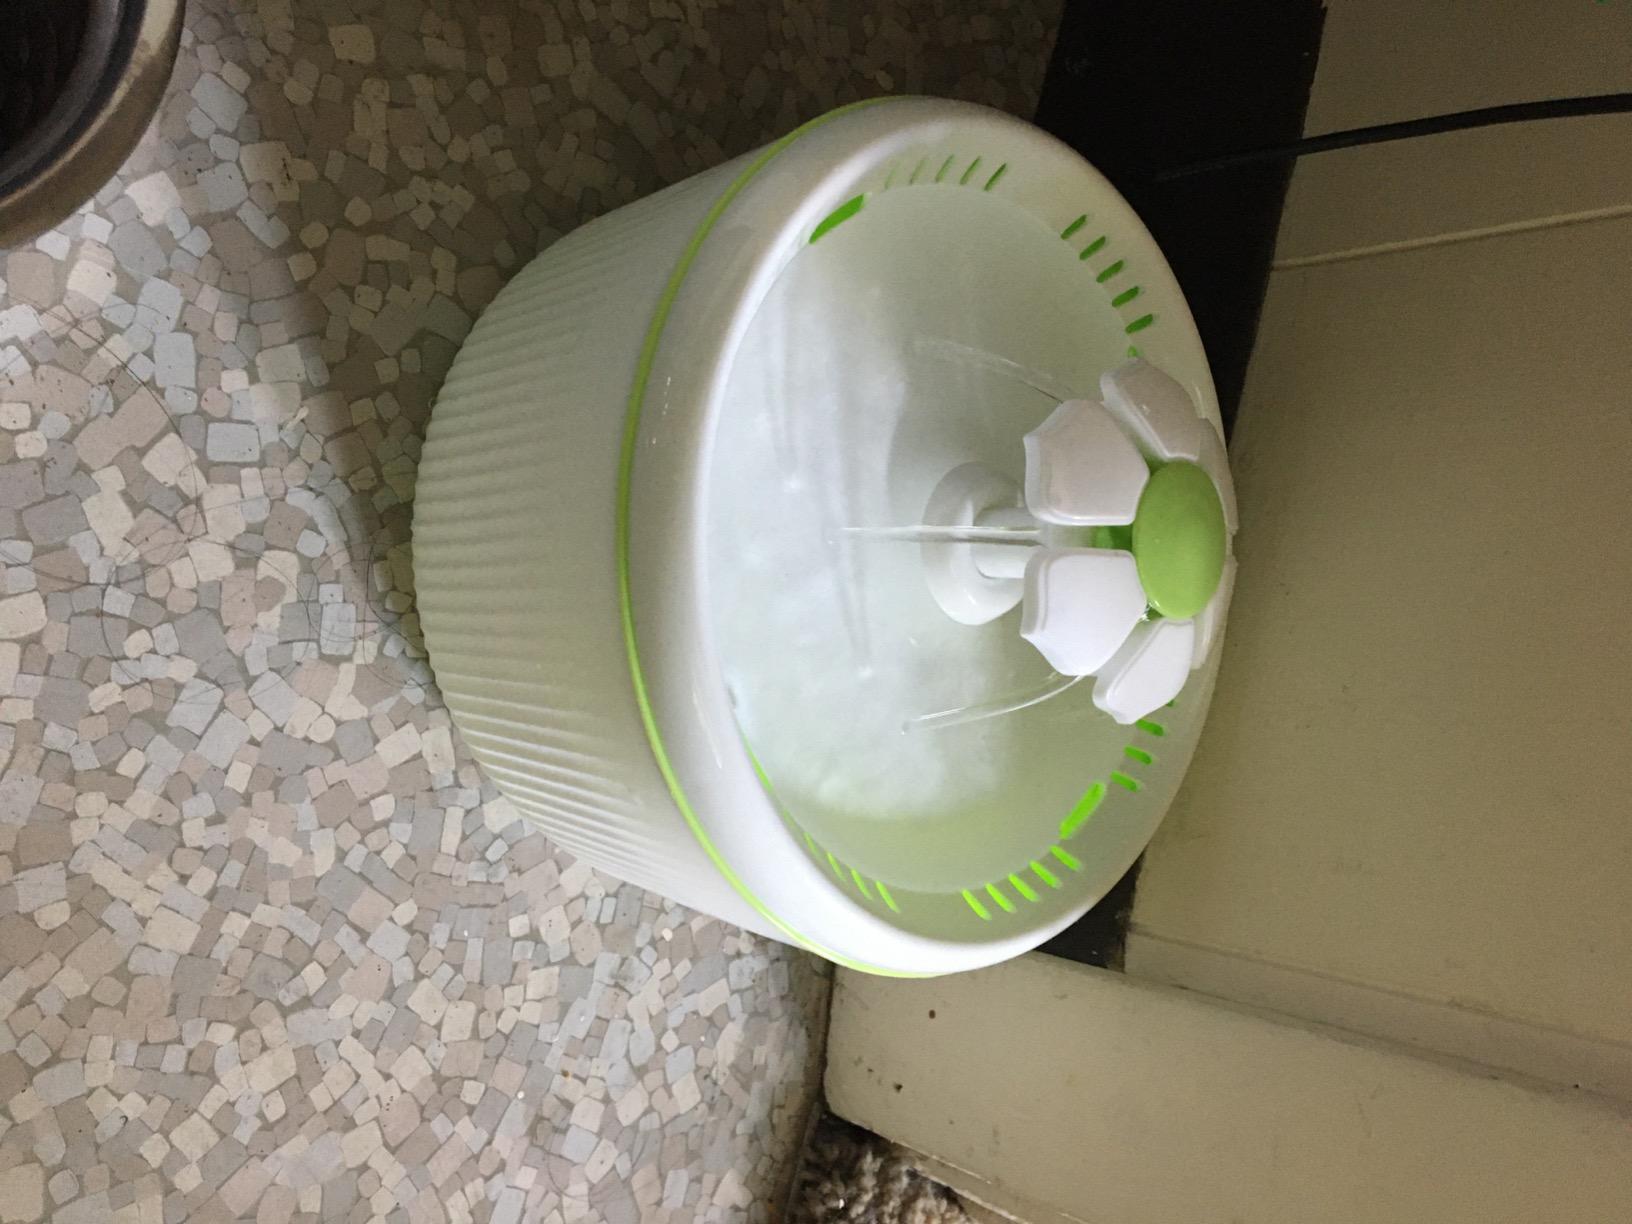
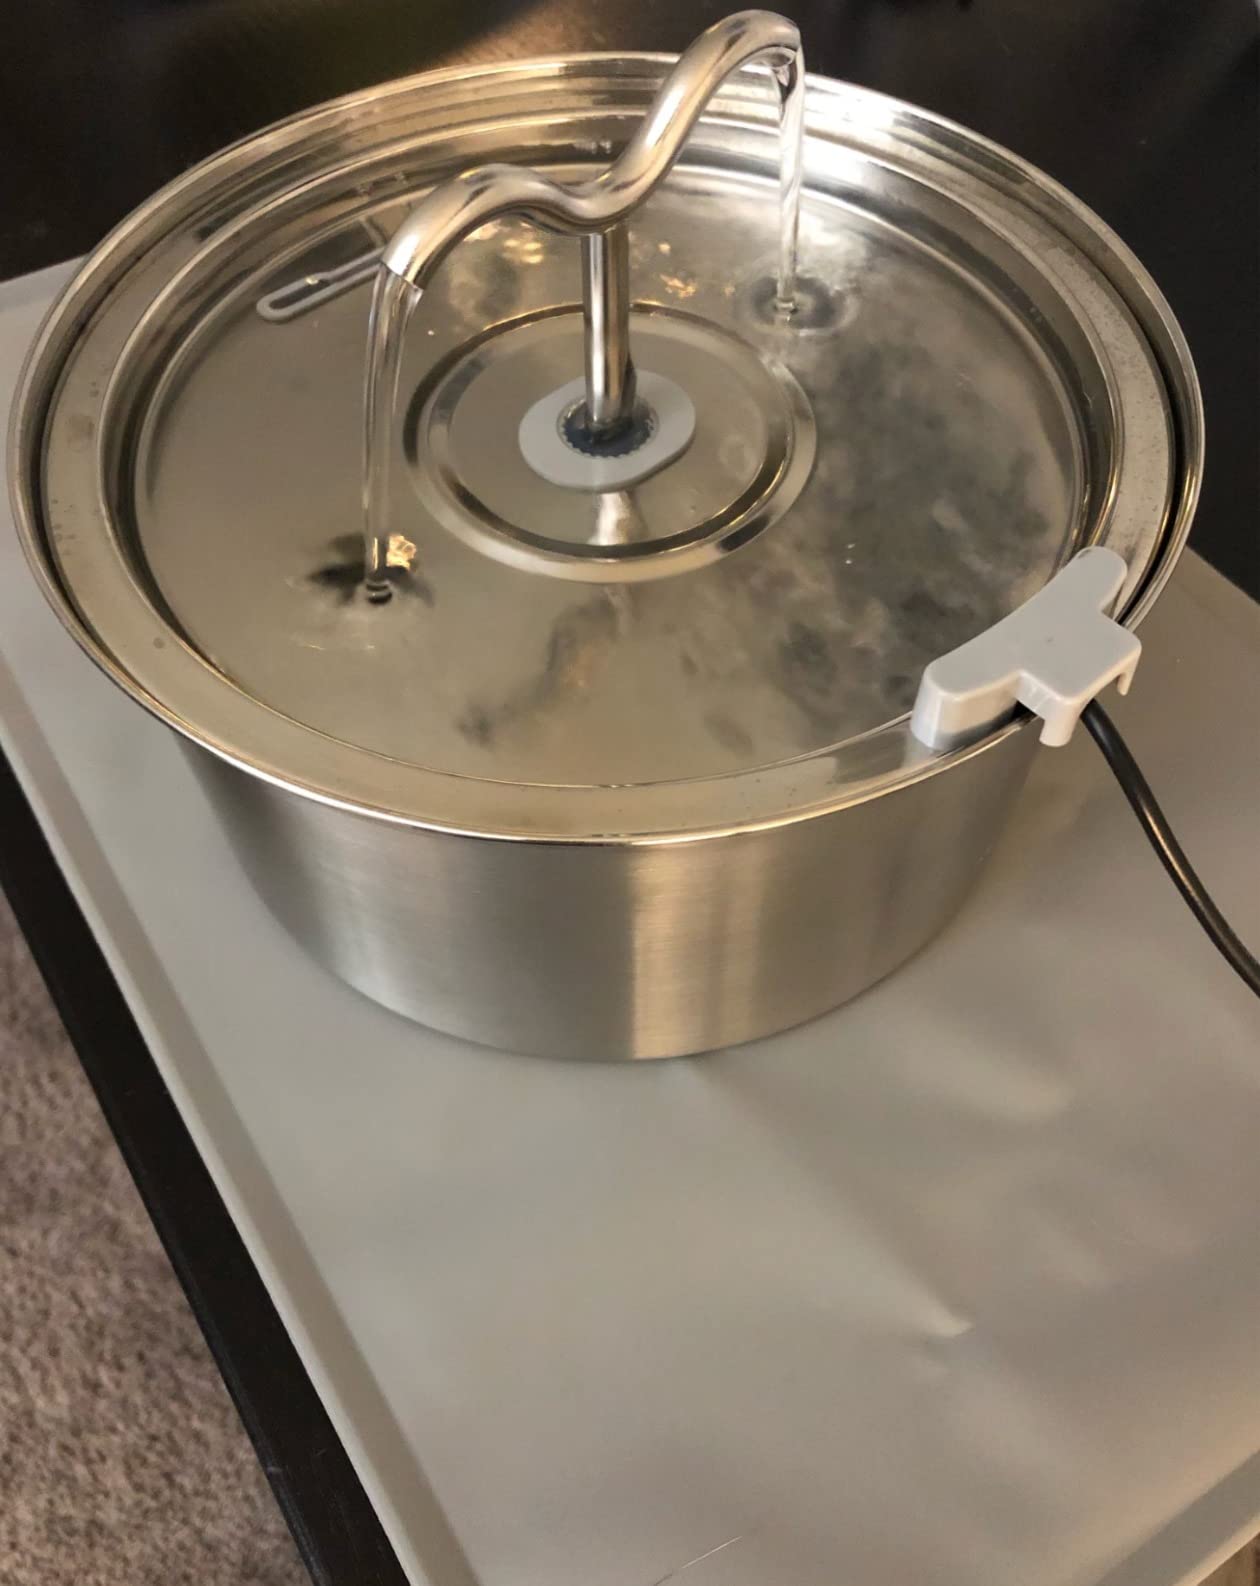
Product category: items_bowl
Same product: no